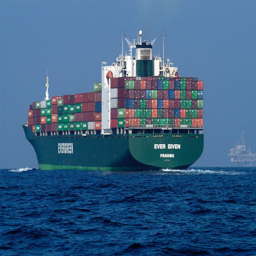
a container ship on the high seas